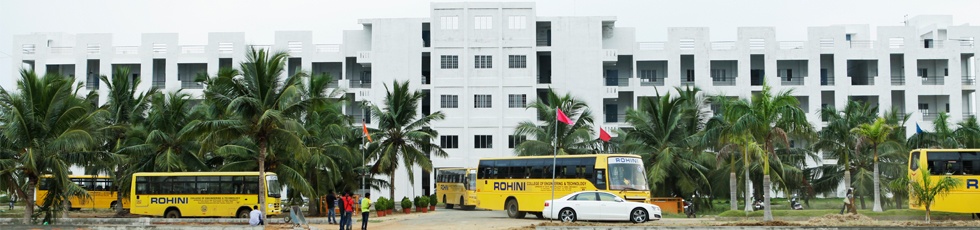
RCET DIFFERENCE